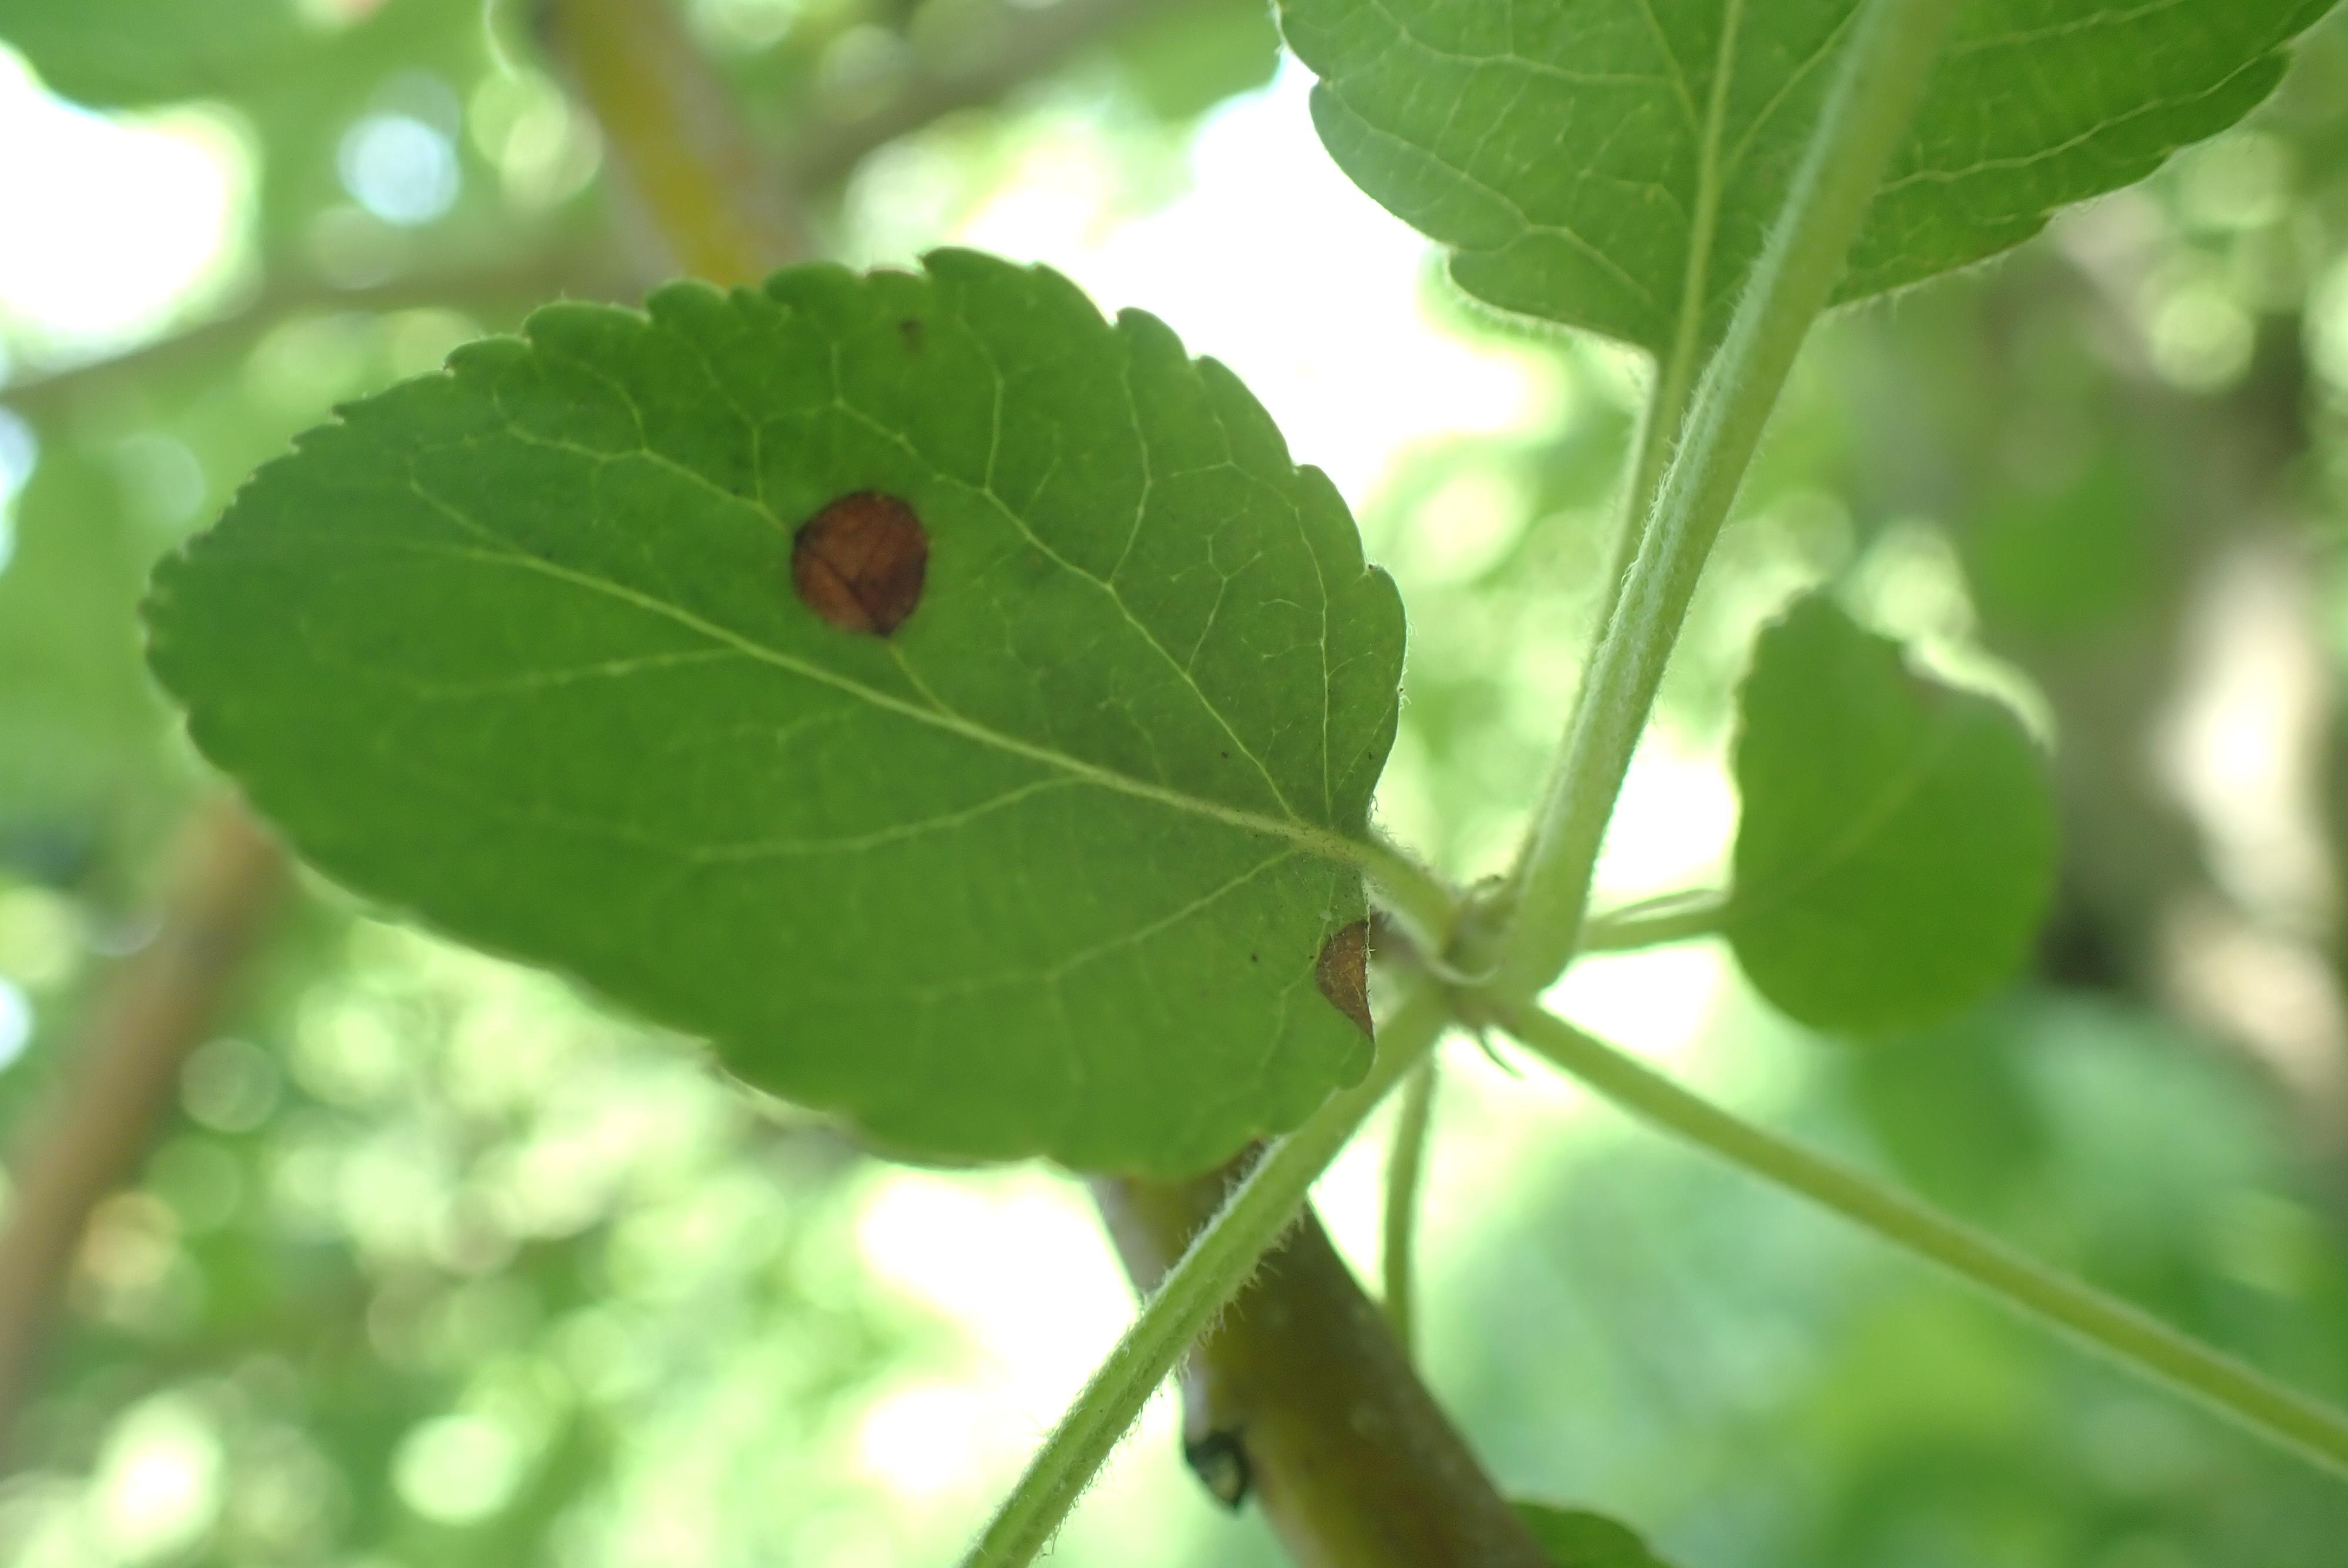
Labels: scab, frog_eye_leaf_spot